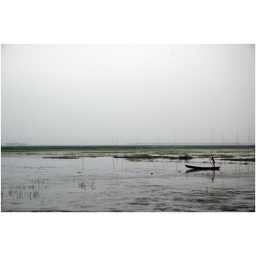
boy in red